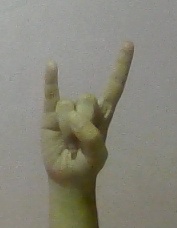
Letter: la